Awapuni railway station

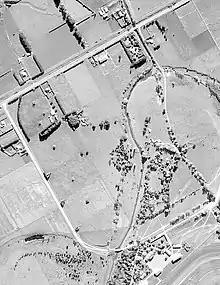
Awapuni in 1949. The railway station is west of the stream at the top. The racecourse is in the bottom right of the photo

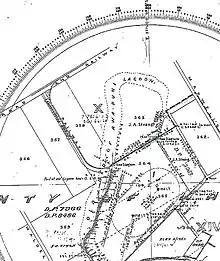
Racecourse branch on 1913 plan

Awa Puni Racecourse station opened on 24 December 1904 and closed on 31 October 1939. Manawatu Racing Club's course opened in 1903, with a private road to the station. In 1903 a private siding to the course was estimated to cost £2,800. The club agreed to it in 1904 and it was completed by the end of that year to allow passenger and goods trains to serve the course, though without a platform. On race days trains stopped at the main station, or ran along the siding to serve race-goers.